Alan Haworth, Baron Haworth

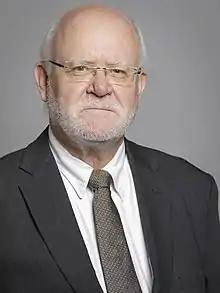
Official portrait, 2019

Alan Robert Haworth, Baron Haworth (26 April 1948 – 28 August 2023) was a British Labour politician. He was an official in the party from 1975 to 2004, including serving as Secretary of the Parliamentary Labour Party from 1992 to 2004. In 2004, he was appointed to the House of Lords as a life peer.